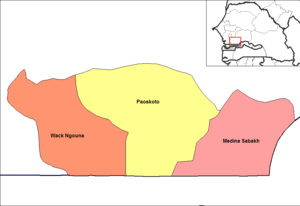
Carte des arrondissements du département de «
Les arrondissements du Sénégal sont des subdivisions administratives des départements du Sénégal, eux-mêmes coiffés par les régions. Ils sont au nombre de 133 depuis les nouvelles créations de 2008.
Le département de Nioro du Rip est l'un des 45 départements du Sénégal et l'un des 3 départements de la région de Kaolack.